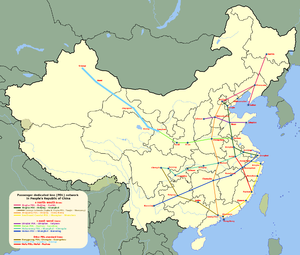
La ligne ferroviaire à grande vitesse Lanzhou–Ürümqi est une ligne à grande vitesse dans le Nord-Ouest de la Chine. Elle connecte Lanzhou dans la province de Gansu et Ürümqi, dans la région autonome du Xinjiang.